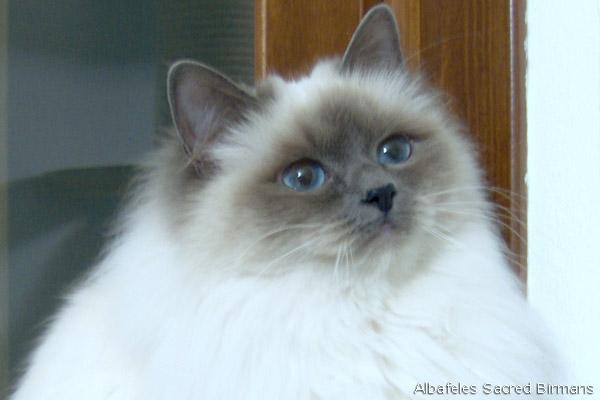
Breed: Birman